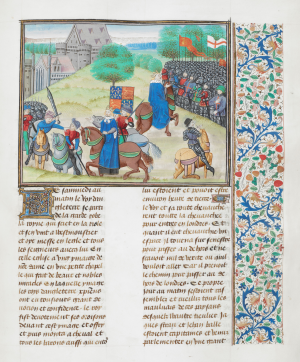
Les Chroniques de Jehan Froissart sont des chroniques médiévales écrites au XIVᵉ siècle en moyen français par Jean Froissart ; elles constituent un récit en prose de la guerre de Cent Ans. Les Chroniques s'ouvrent sur les événements qui ont précédé la déposition d'Édouard II en 1326 et couvrent la période allant jusqu'à 1400, rapportant les événements en Europe de l'Ouest, principalement en Angleterre, en France, en Écosse, aux Pays-Bas et dans la Péninsule Ibérique, même si elles mentionnent plus rarement d'autres pays et régions tels que l'Italie, l'Allemagne, l'Irlande, les Balkans, Chypre, la Turquie et l'Afrique du Nord.